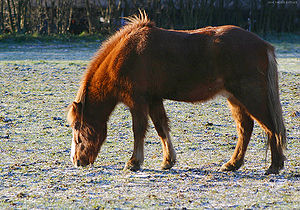
Islandsk hest / Udbredelse i Europa
Islandsk hest.
Den islandske hest er efterkommer af de heste, vikingerne havde med sig, da de bosatte sig på Island i niende og tiende århundrede. De medbragte heste var forskellige i udseende og farver, hvilket forklarer den store farvevariation i den islandske hesterace. Det barske klima på Island formede igennem tiderne hesten til en kompakt, nøjsom og hårdfør race. Befolkningen på Island har været helt afhængige af hesten til transport og som arbejds- og slagtedyr. Omkring 1920 påbegyndtes en stambog over hestene i Island. Efter anden verdenskrig vandt jeep og traktorer frem og overtog store dele af hestenes arbejde. Hestene bruges i dag, når får eller mere eller mindre vilde hesteflokke skal drives sammen. De bruges også som slagtedyr. I dag bruges de mest til konkurrence og tur-ridning og er noget af det, Island er mest kendt for rundt om i verden.